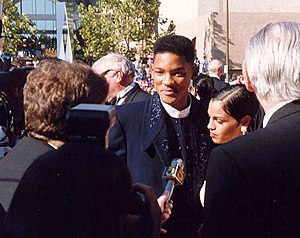
Will Smith / Musikkarriere
Will Smith ved Emmy Awards i 1993
"Willard Carroll ""Will"" Smith, Jr. er en amerikansk skuespiller, producer og rapper. Han har haft succes i tv, film og musik. I april 2007 kaldte Newsweek ham den mest magtfulde skuespiller i Hollywood. Smith har været nomineret til fire Golden Globe Awards, to Academy Awards og har vundet fire Grammy Awards.